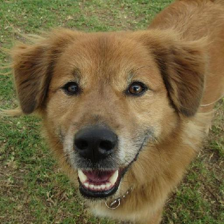
Label: animals